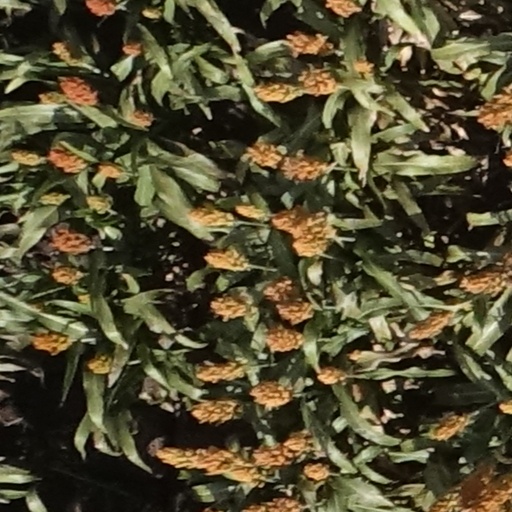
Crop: sorghum